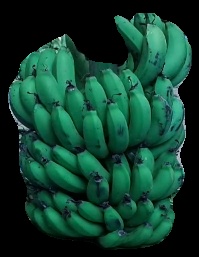
Variety: pachbale
Grade: grade2